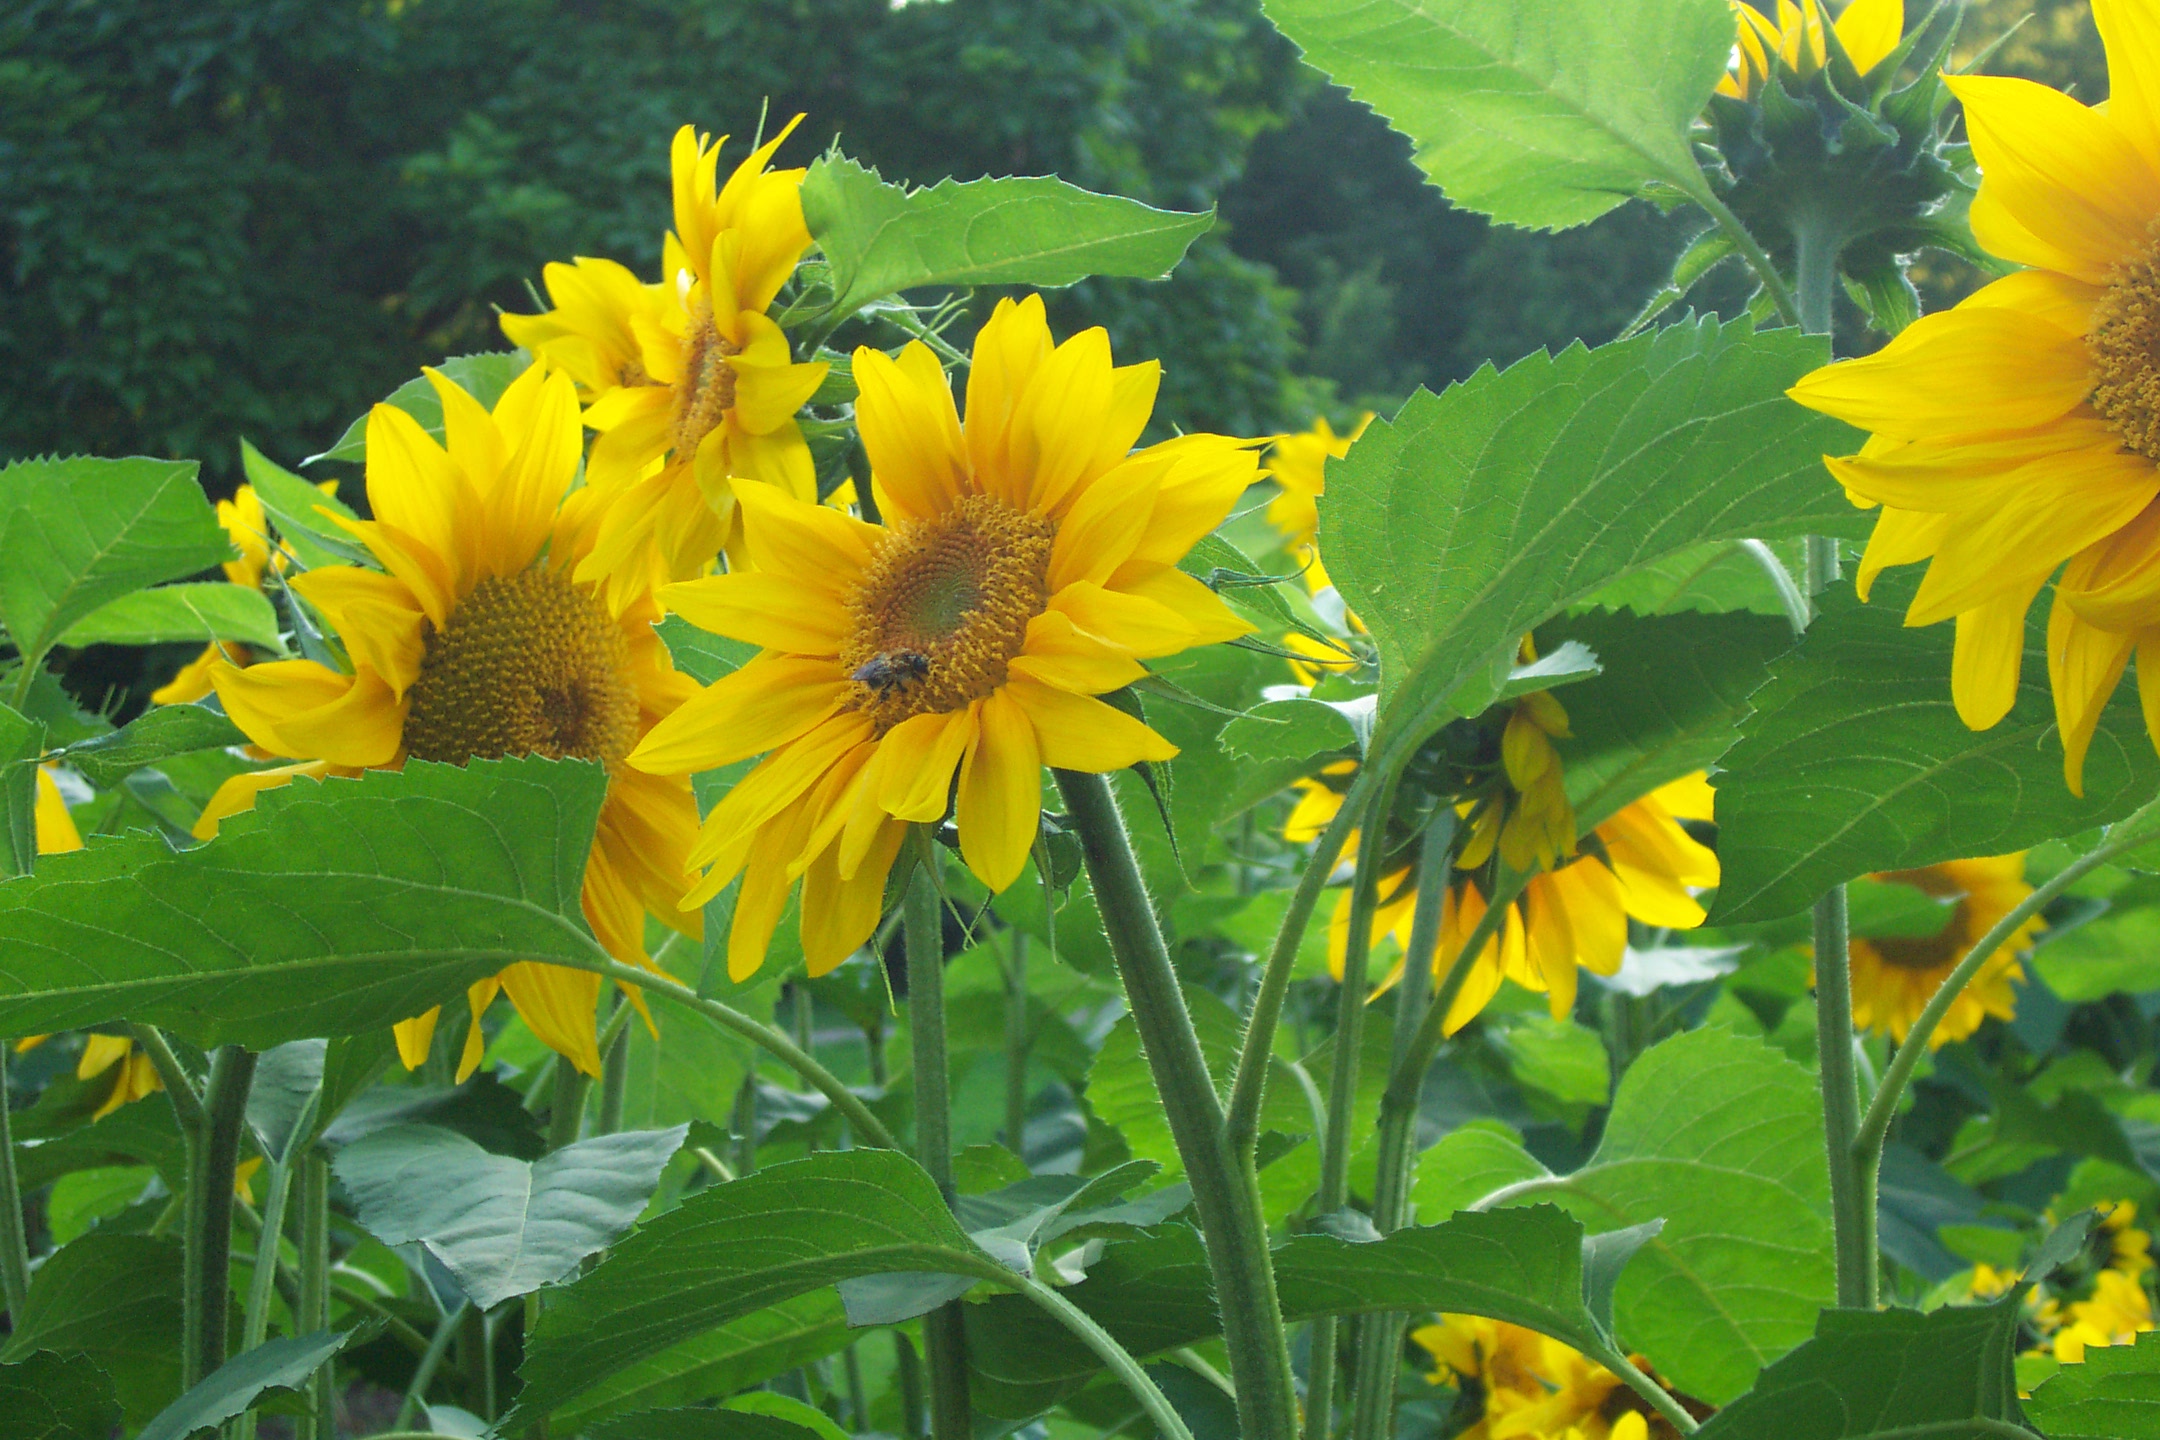
flower, sunflower, yellow, plant, daisy family, flowering plant, wildflower, annual plant, jerusalem artichoke, sunflower seed